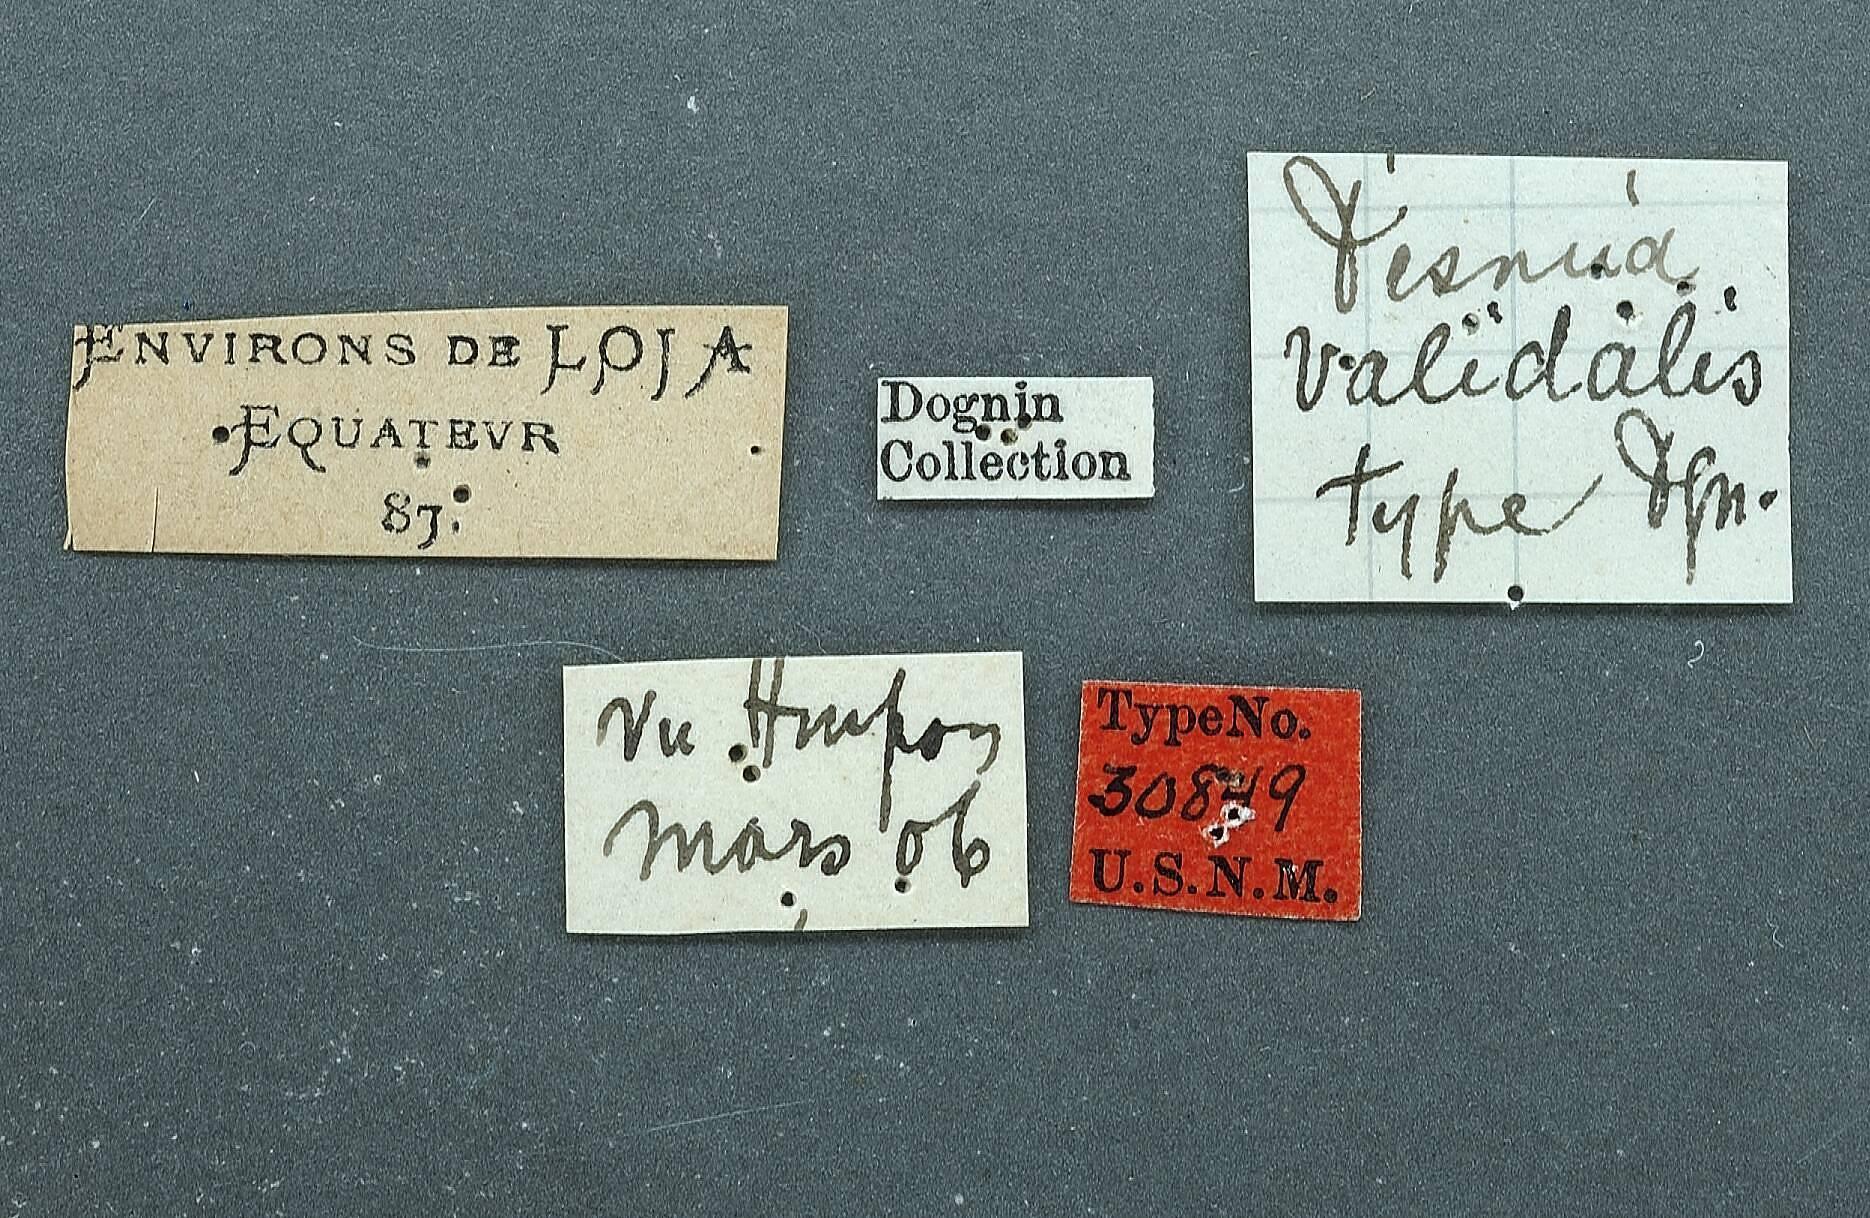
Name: Desmia validalis
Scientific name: Desmia validalis Dognin
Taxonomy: Animalia, Arthropoda, Insecta, Lepidoptera, Pyralidae
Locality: Environs de Loja; Equateur, Loja, Ecuador
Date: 1883